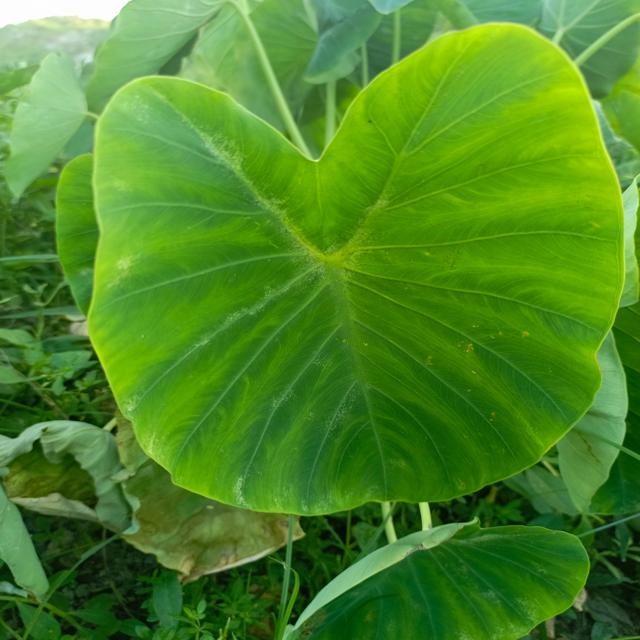
Label: Healthy